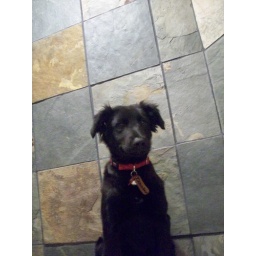
My puppy girl against the slate in our bathroom